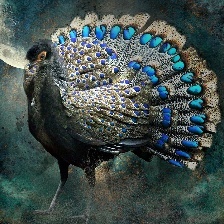
Species: BORNEAN PHEASANT
Scientific name: POLYPLECTRON SCHLEIERMACHERI